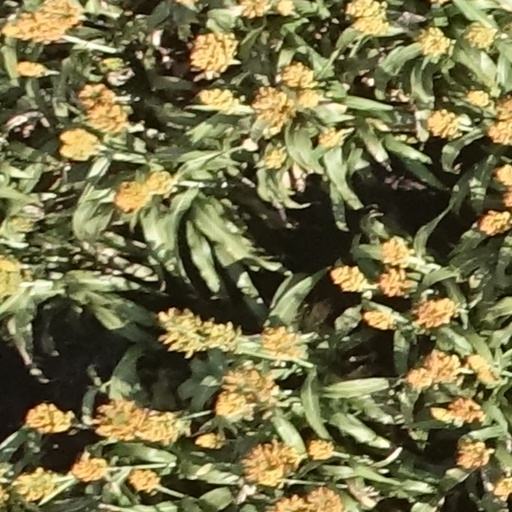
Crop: sorghum